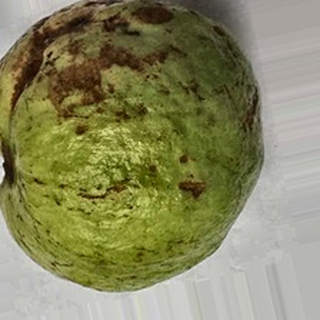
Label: guava_anthracnose